Walter Kaaden

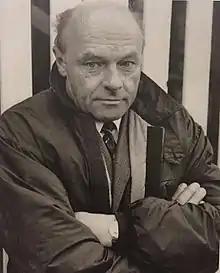
Photo of Walter Kaaden

Walter Kaaden (1 September 1919 – 3 March 1996) was a German engineer who improved the performance of two-stroke engines by understanding the role of resonance waves in the exhaust system. Working for the MZ Motorrad- und Zweiradwerk part of the Industrieverband Fahrzeugbau (IFA), he introduced milestone improvements in two-stroke engines. His understanding of gas flow and resonance enabled him to make the first engine to achieve 200BHP/litre with his 1961 125cc racer.